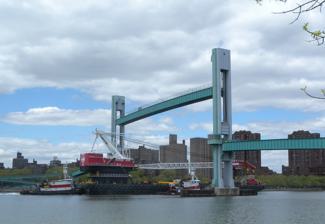
Building: Wards Island Bridge
Country: United States of America
Year built: 1951
Bridge in Manhattan Island and Wards Island, New York Wards Island Bridge Open to allow Weeks 533 to pass underneath, 2010 Coordinates 40°47′11″N 73°56′15″W / 40.786293°N 73.937409°W / 40.786293; -73.937409 ( Wards Island Bridge ) Carries Pedestrians Crosses Harlem River Locale Manhattan Island and Wards Island , New York Maintained by New York City Department of Transportation Characteristics Design Vertical lift bridge Total length 1,247 feet (380 m) Width 12 feet (3.7 m) Longest span 312 feet (95 m) History Opened May 18, 1951 Location The Wards Island Bridge , also known as the 103rd Street Footbridge , is a bridge crossing the Harlem River between Manhattan Island and Wards Island in the Manhattan borough of New York City that does not allow vehicular traffic. The vertical lift bridge has a total of twelve spans consisting of steel towers and girders . It carries only pedestrian and bicycle traffic. On the Manhattan side of the river, the bridge is located at East 103rd Street, between Exits 14 and 15 of the FDR Drive . The bridge is accessible from the East River Greenway and a pedestrian overpass across the FDR Drive to the East River Houses apartment complex in East Harlem . The bridge connects to the southwestern corner of Wards Island and provides access to the many playing fields and scenic waterfront of Randall's Island and Wards Island Parks. Wards Island Bridge is open to pedestrians and cyclists 24 hours a day, year-round. Prior to a 2010–2012 renovation, the bridge had only been available for use from April through October during the daytime. History Wards Island Bridge with the lift lowered to allow pedestrian crossing, East River Houses in background, 2006 Wards Island Bridge, from Manhattan-side ramp, with the lift raised, 2007 Wards Island Bridge, Shared Use Sign, bicyclists to yield to pedestrians The first known bridge to Wards Island was a wooden drawbridge between East 114th Street in Manhattan to the northwest corner of the island. The bridge was built in 1807 to serve a cotton business run by Philip Milledolar and Bartholomew Ward and lasted until 1821, when it was destroyed by a storm. Pedestrian access to Randalls and Wards Islands was established with the opening of the Triborough Bridge by the Triborough Bridge and Tunnel Authority in 1936. Although plans to construct a separate pedestrian bridge to provide Manhattan residents better access to the new Wards Island Park were developed by Robert Moses in 1937, construction of the bridge did not begin until 1949. Designed by Othmar Hermann Ammann and built by the U.S. Army Corps of Engineers , the footbridge was originally known as the Harlem River Pedestrian Bridge. The Wards Island Bridge opened to pedestrians on May 18, 1951 and was completed at a cost of $2.1 million. The bridge was later opened to bicycles in 1967. Although the bridge was originally painted in a red, yellow, and blue color scheme, it was repainted in sapphire blue and emerald green in 1986. Restricting access to the bridge during the overnight hours and winter months traces back to concerns from residents of the East River Houses in the 1980s and 1990s over patients from the Manhattan State Psychiatric Center who frequently crossed the bridge into Manhattan. Tenants believed that the patients were responsible for increased levels of crime in their neighborhood, although others were unhappy with the limited park access. In 1999, the New York City Department of Transportation proposed that the bridge be converted to a fixed bridge status.  However, this proposal was delayed due to the clearance necessary to float construction equipment up the Harlem River for reconstruction projects associated with the Third Avenue , Willis Avenue , and 145th Street Bridges. The Wards Island Bridge underwent a $15 million reconstruction between 2010 and 2012, which included replacement of the walkway deck, steel superstructure , and electrical and mechanical control systems. It reopened in June 2012, with the overhaul project costing $16.8 million. References